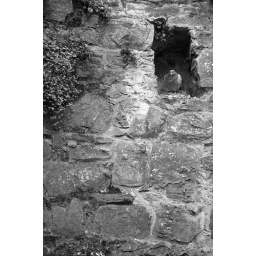
Exp 1/80 F/Stop 5.6 Changed to black and white in Lightroom